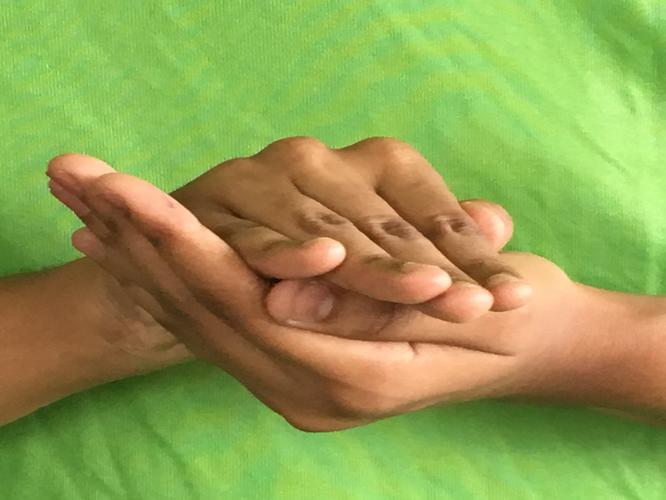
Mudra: Samputa
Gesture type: double_hand